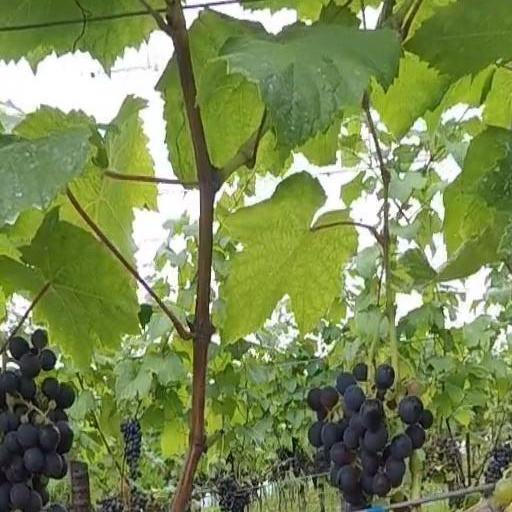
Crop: grape